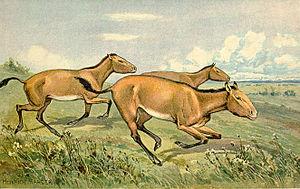
Hipparion est un genre éteint d'équidés, dont les restes fossiles sont connus en Amérique du Nord, en Europe, en Asie et en Afrique dans des terrains qui vont du milieu du Miocène au milieu du Pléistocène.